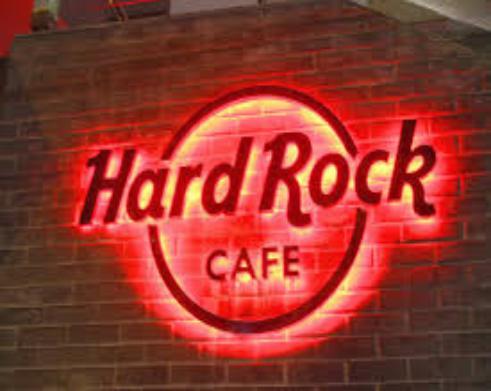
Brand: Hard Rock Cafe
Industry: Food